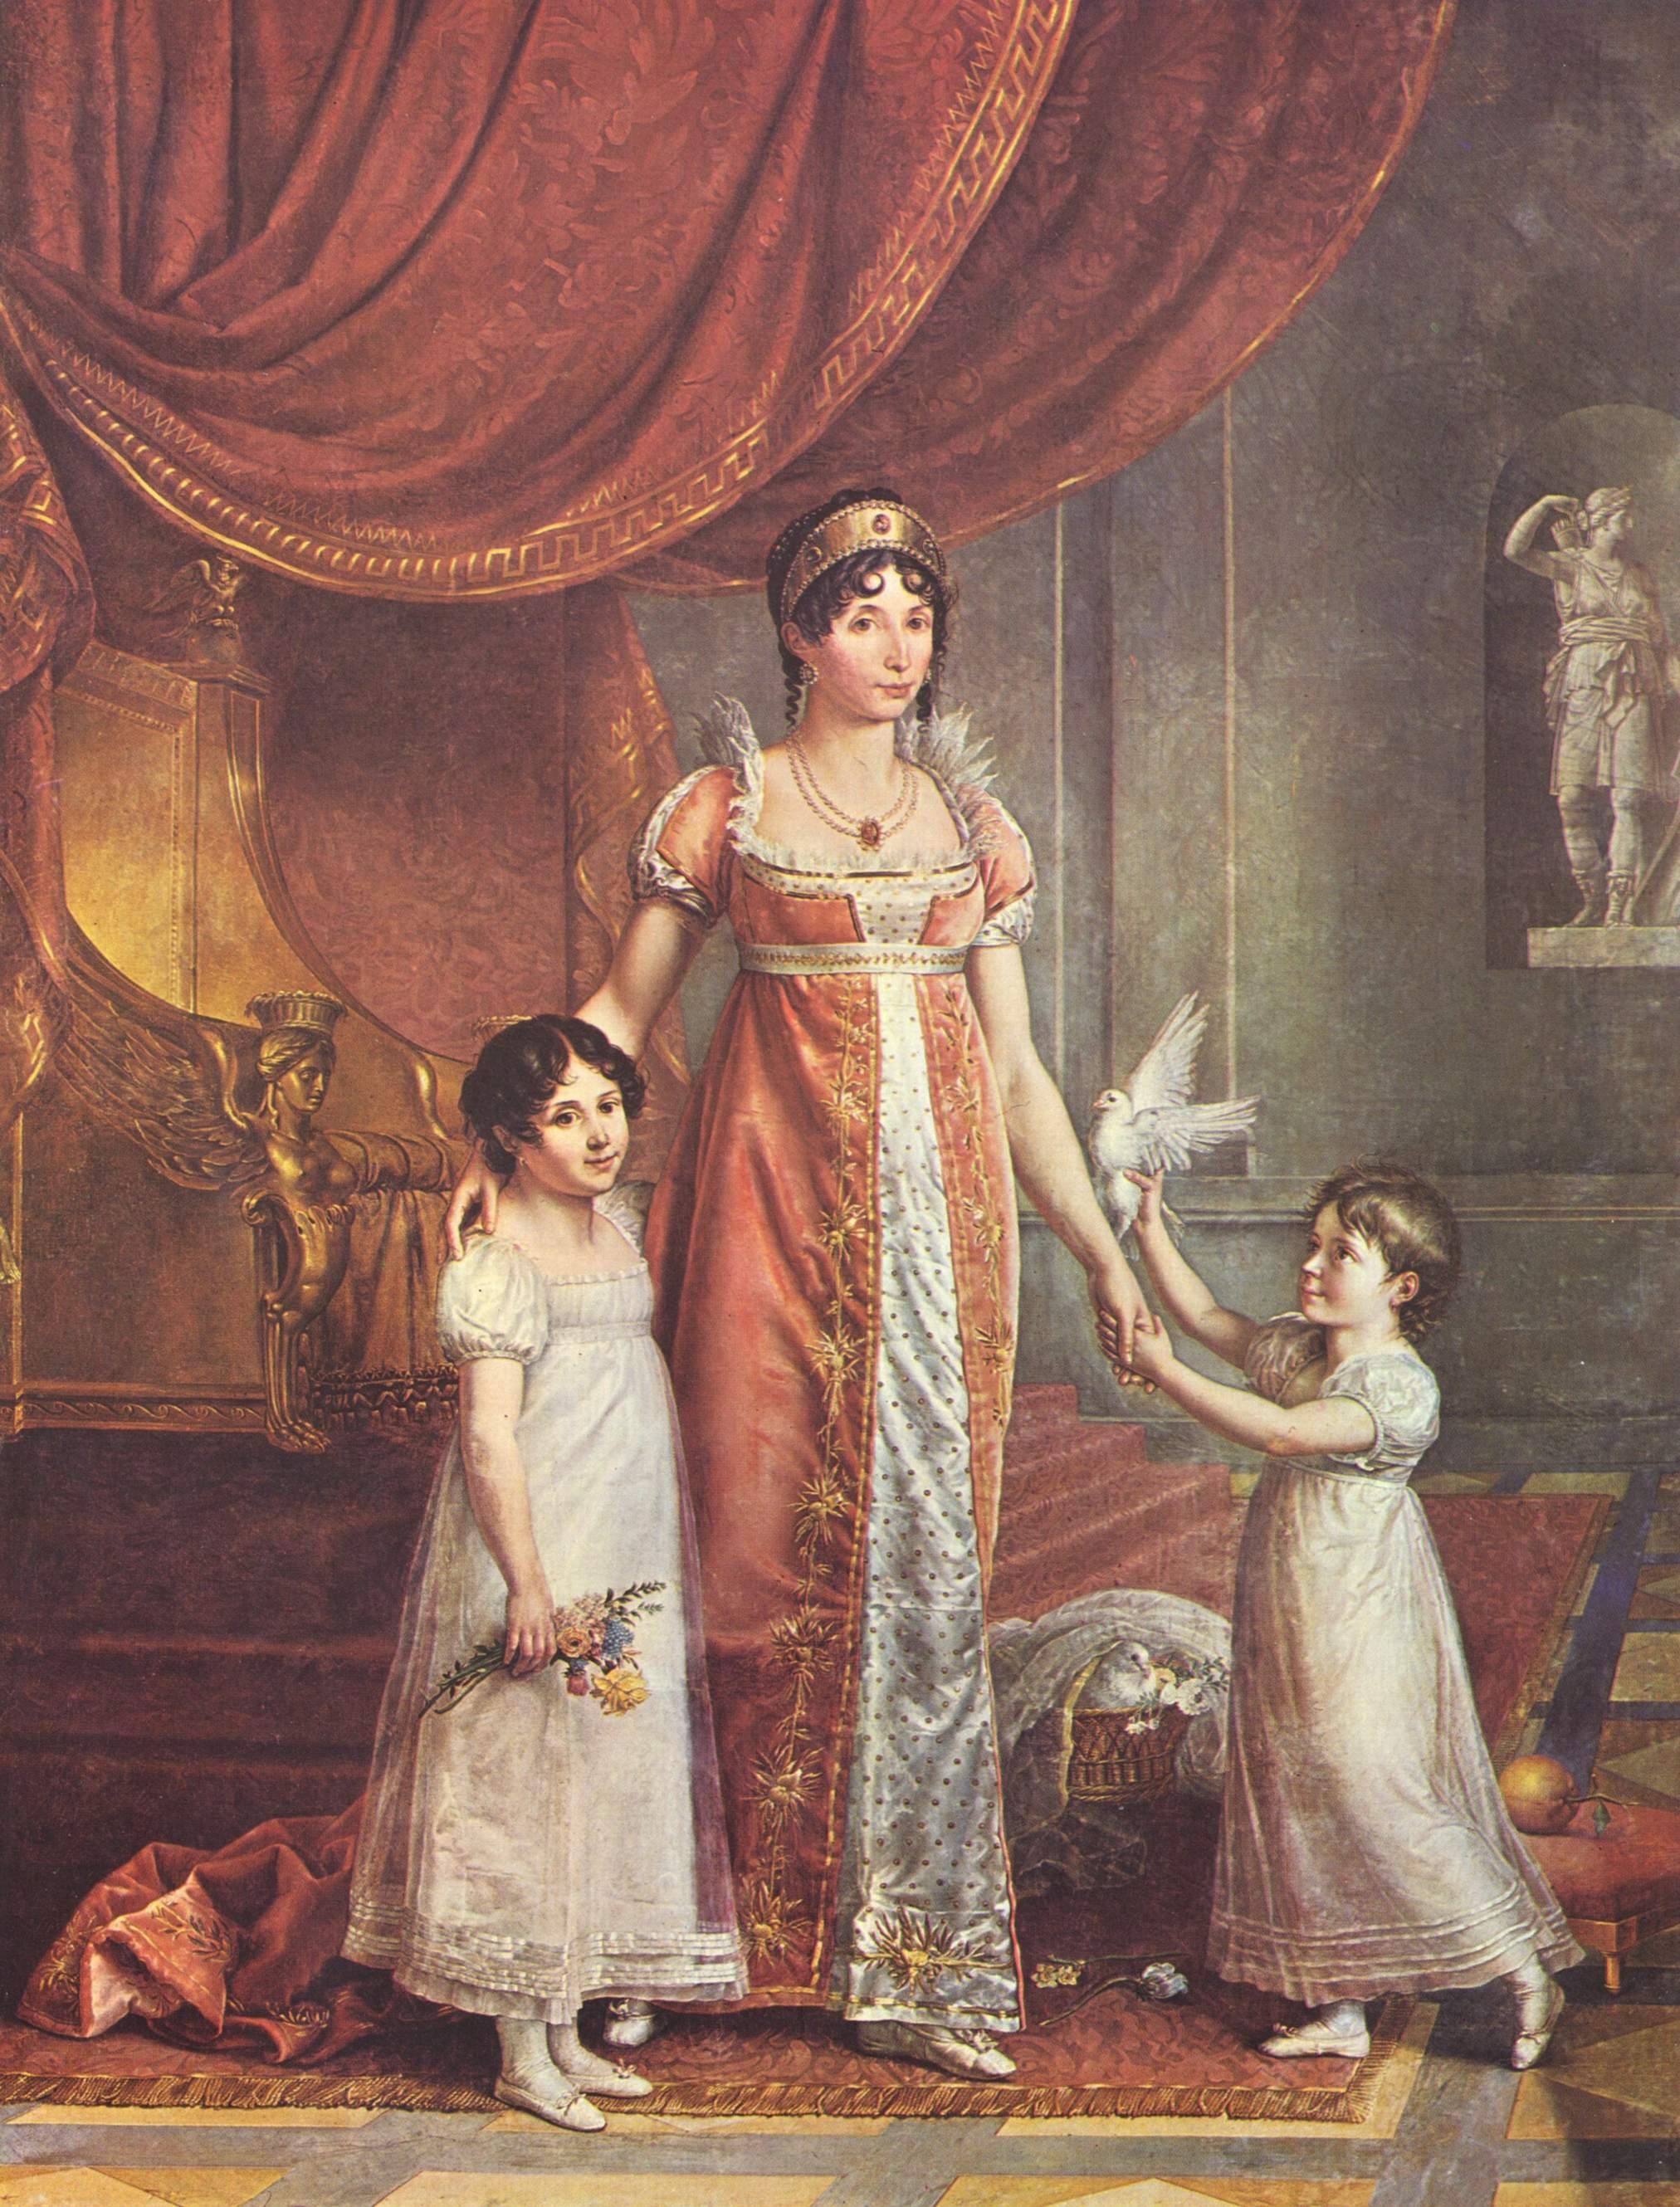
girl, standing, portrait, religion, lady, artwork, painting, monarch, art, charlotte, middle ages, mythology, bonaparte, stock photography, julie clary, wicar, queen of naples, zenaide, vintage clothing, lady in waiting